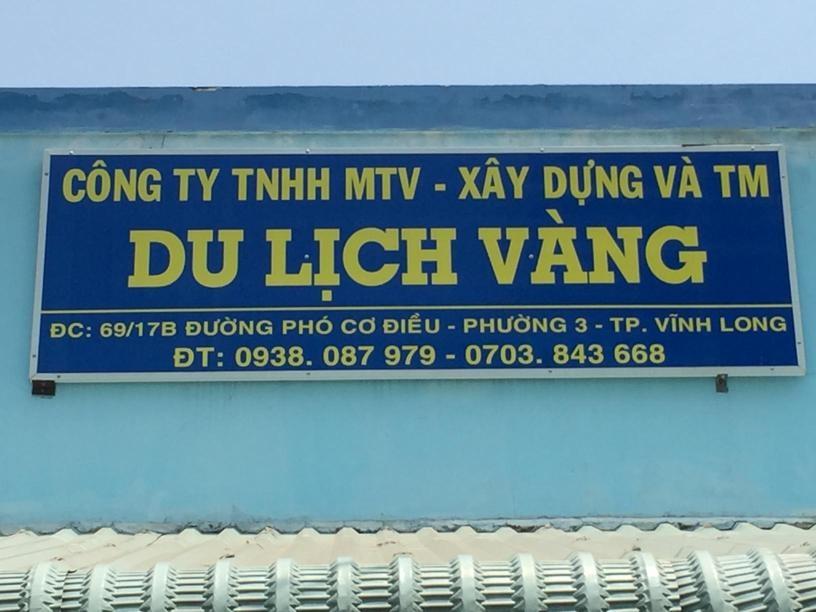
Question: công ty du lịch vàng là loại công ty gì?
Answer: là công ty trách nhiệm hứu hạn một thành viên